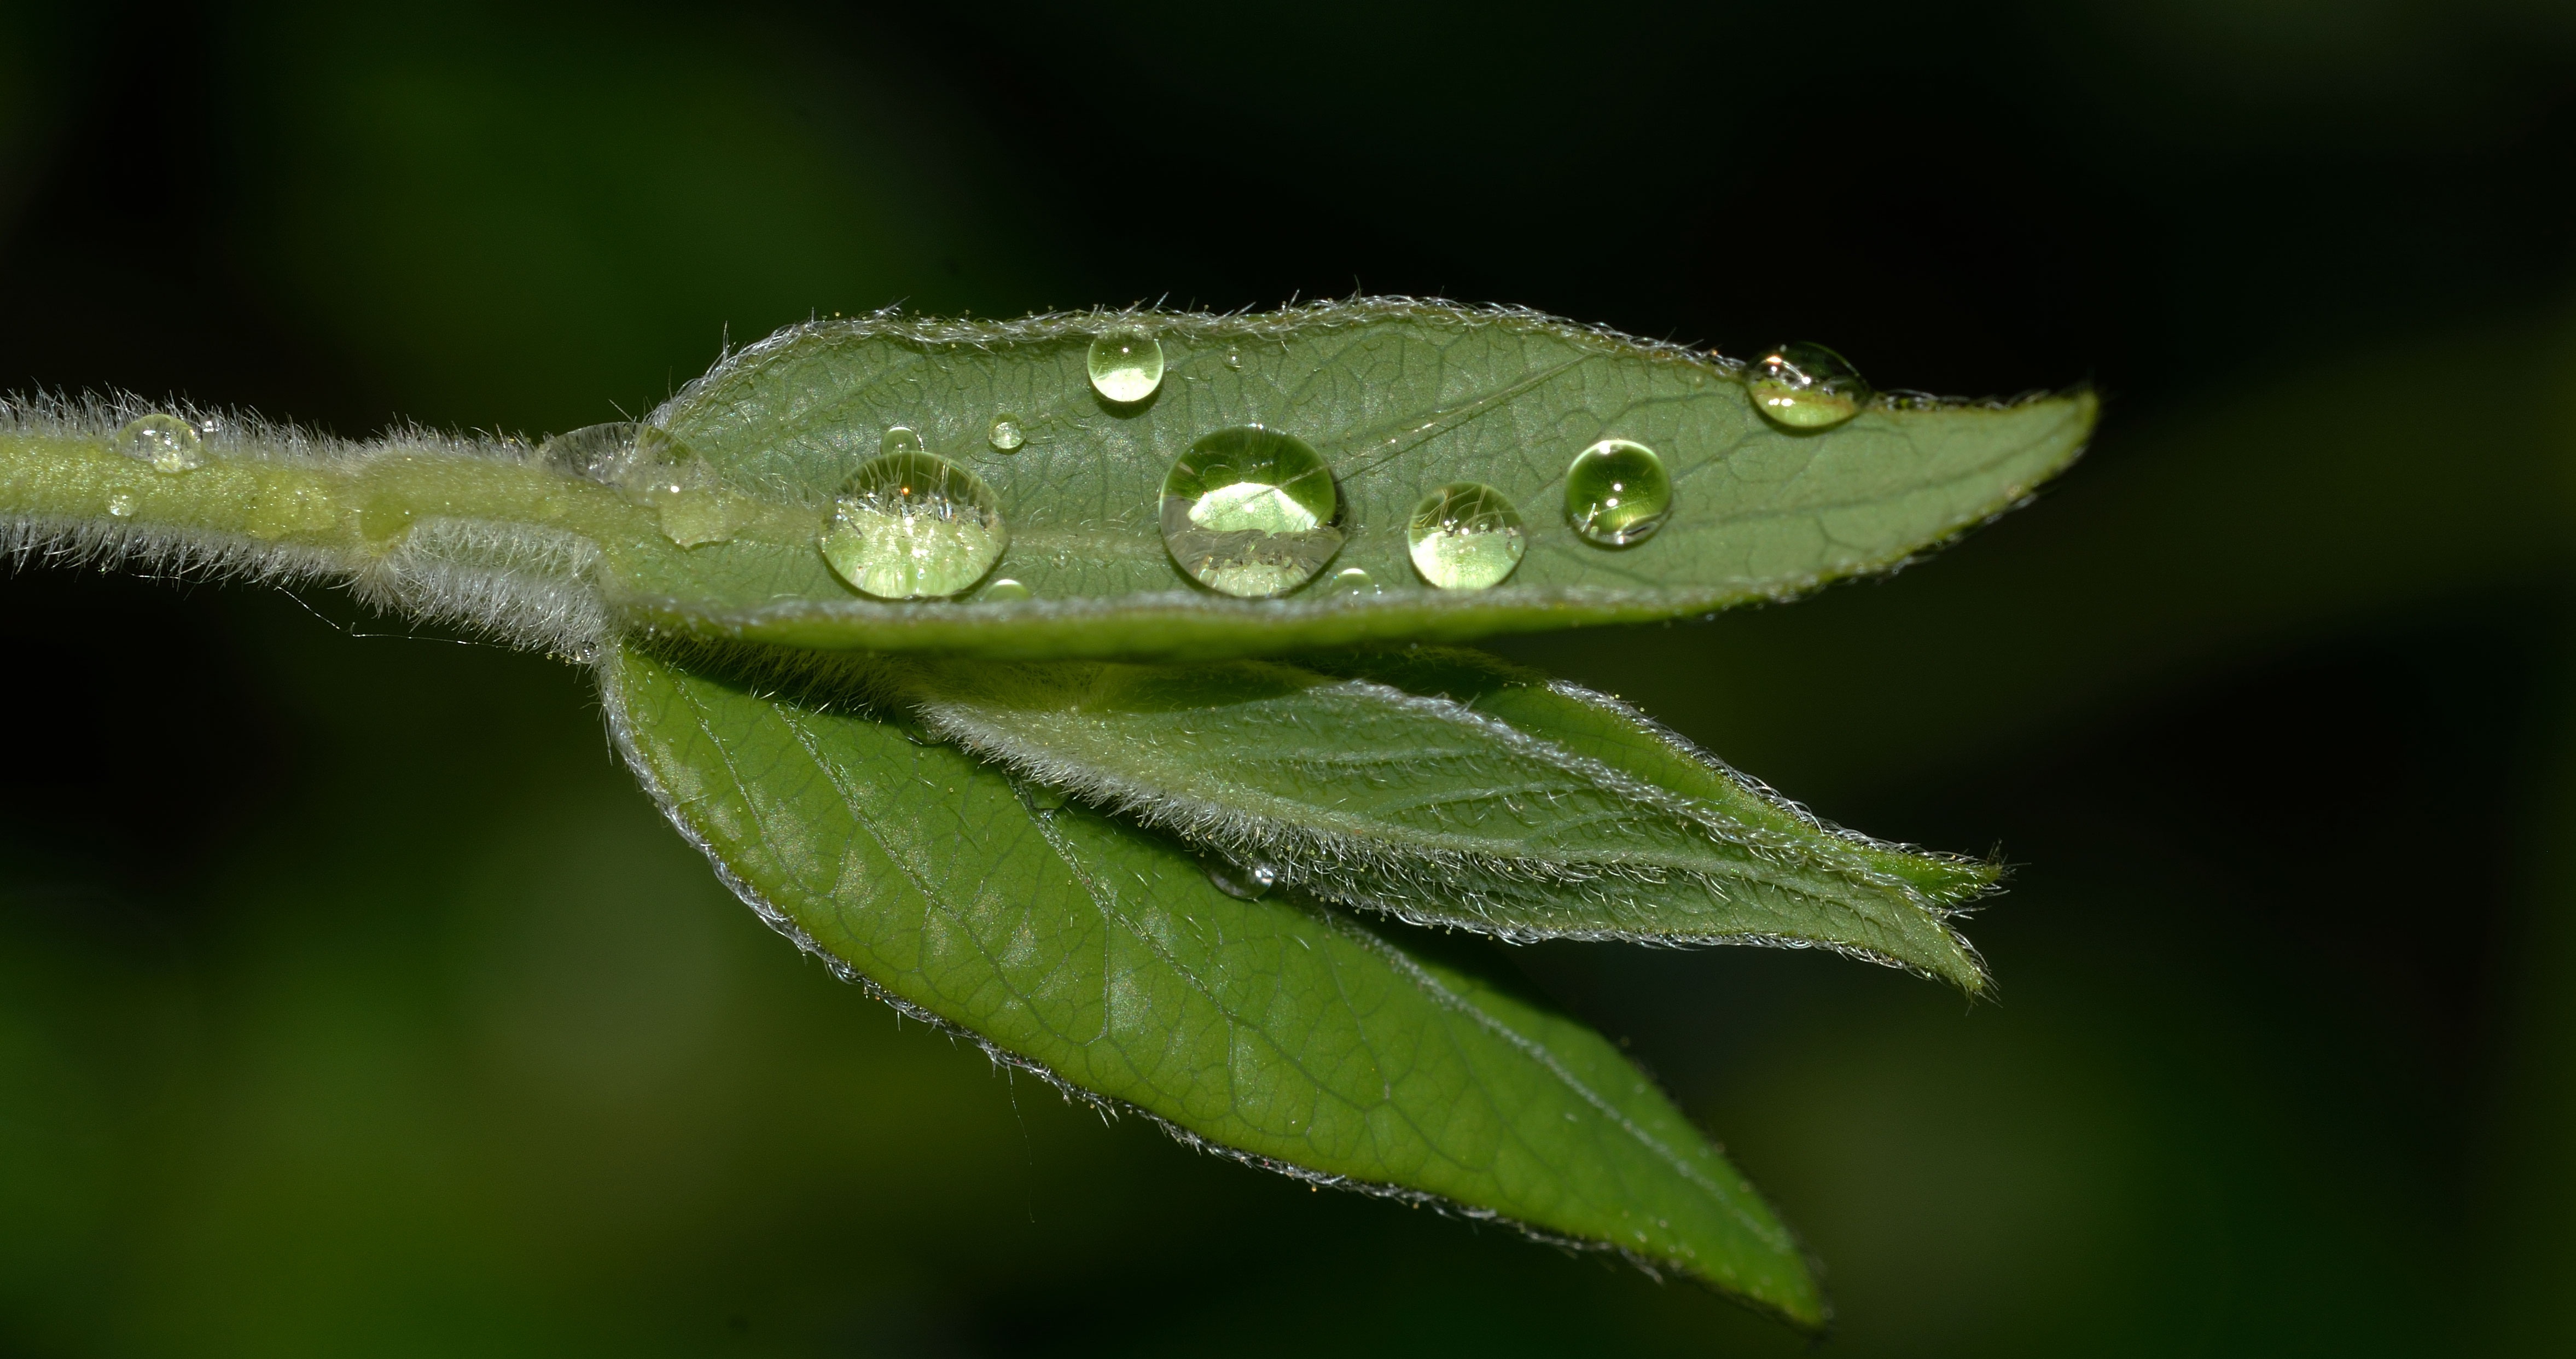
water, nature, dew, plant, photography, rain, leaf, flower, green, insect, flora, fauna, invertebrate, close up, moisture, macro photography, leaf beetle, plant stem